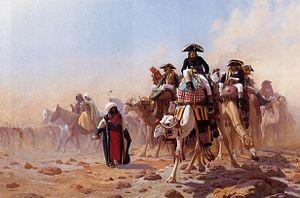
Napoléon en Egypte par Jean-Léon Gérome
Napoléon Bonaparte, né le 15 août 1769 à Ajaccio et mort le 5 mai 1821 sur l'île Sainte-Hélène, est un militaire et homme d'État français, premier empereur des Français, du 18 mai 1804 au 6 avril 1814 et du 20 mars au 22 juin 1815, sous le nom de Napoléon Iᵉʳ.